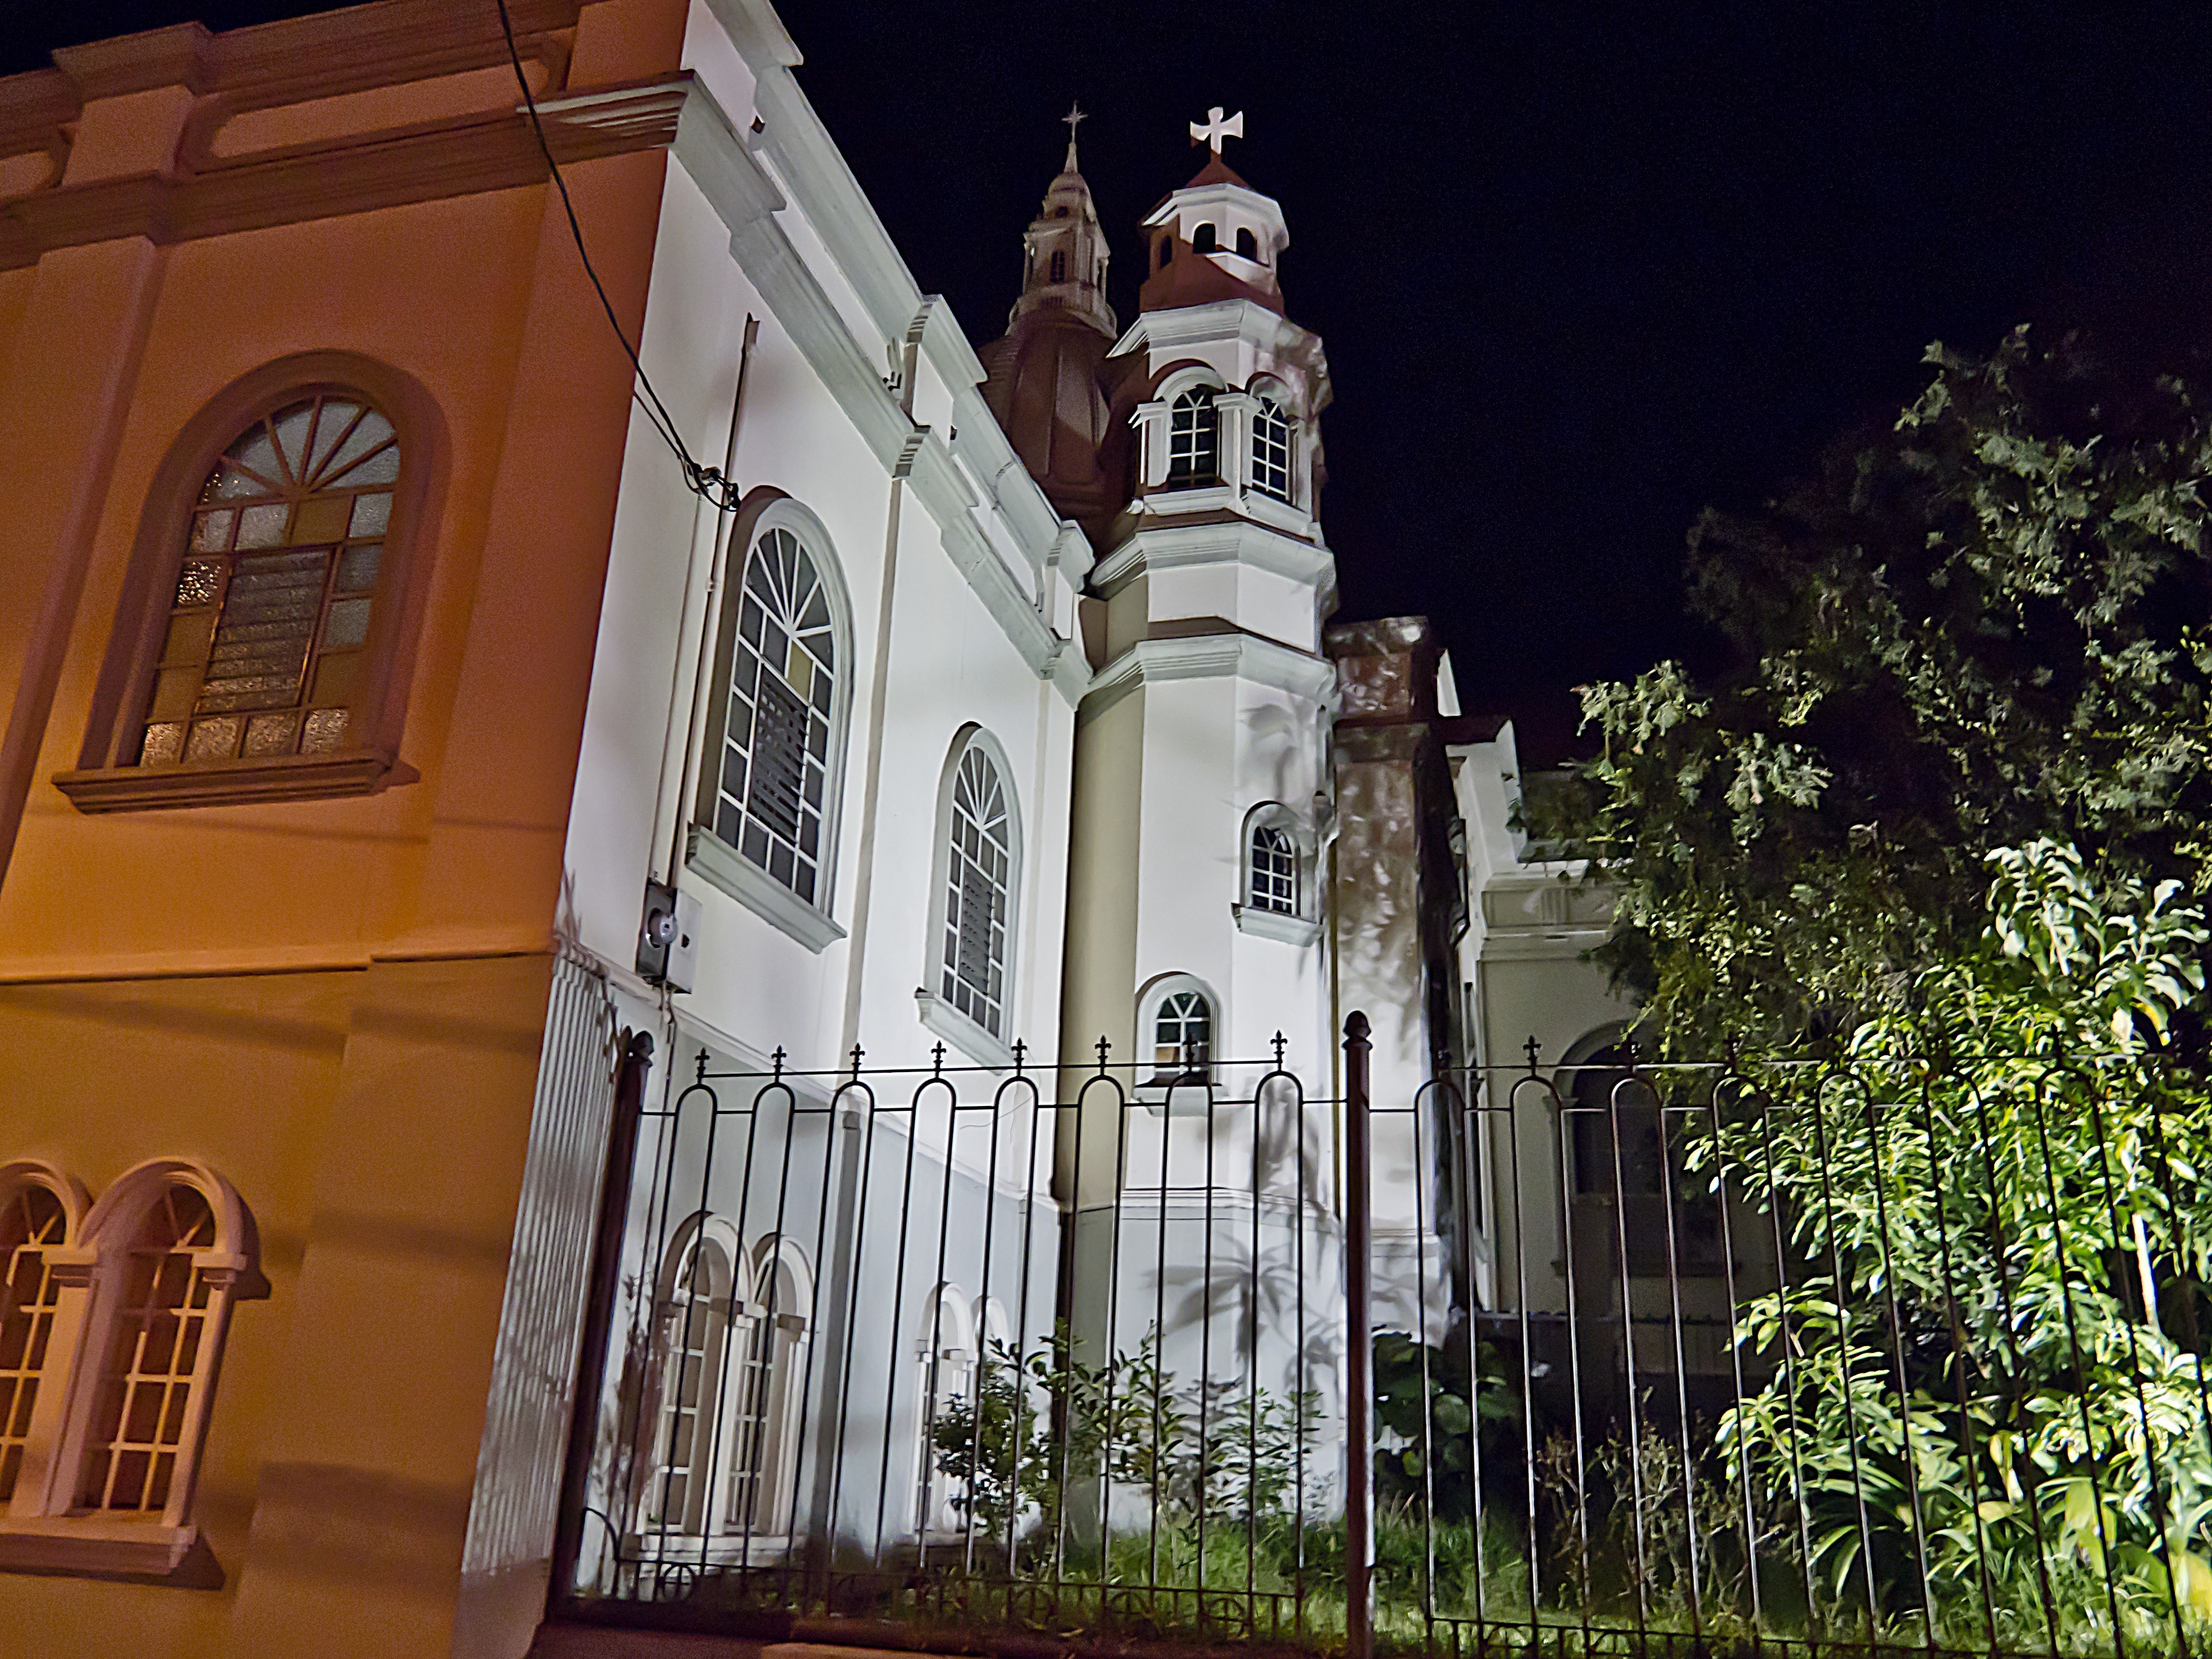
tree, light, fence, architecture, night, house, evening, religion, landmark, facade, church, cathedral, lighting, place of worship, outside, spire, faith, details, costa rica, desamparados